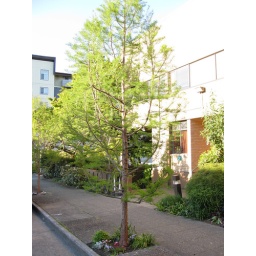
conifer street tree near Denny Park, Seattle